Demographics of Aruba

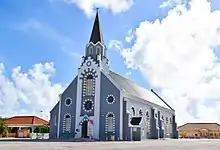
St Ann's Church, Aruba, a Catholic church.

The population is estimated to be 75% mixed European/Amerindian/African, 15% Black and 10% other ethnicities. Although no full-blooded Aboriginals remain, the features of many islanders clearly indicate their genetic Arawak heritage. The population is descended from the Caquetío Indians, Dutch settlers, Spanish settlers, Afro-Caribbeans and to a lesser extent from the Portuguese, Germans, French, British, Irish, Italians, Arabs, Jewish, East-Indians, Chinese, Indonesians, Filipinos and various other diasporas who have settled the island over time.